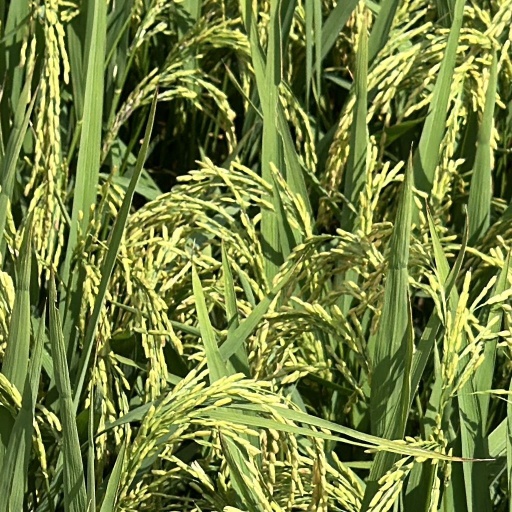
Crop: rice